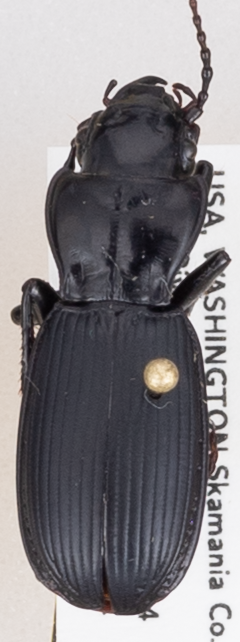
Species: Pterostichus lama
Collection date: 2019-05-21
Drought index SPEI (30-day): -1.578
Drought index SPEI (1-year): -2.09
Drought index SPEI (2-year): -2.09